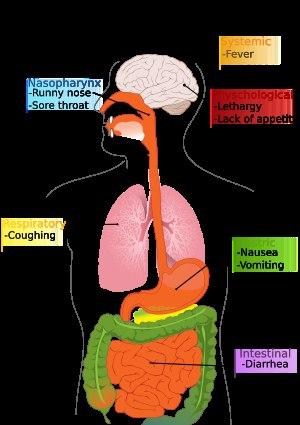
La grippe A (H1N1) de 2009 est une pandémie de grippe qui dure de 2009 à 2010, la seconde des deux pandémies historiques causées par le sous-type H1N1 du virus de la grippe A. La contamination s'effectue principalement par voie aérienne, c'est-à-dire toux et éternuements. Le virus peut survivre de 8 à 48 heures à l'air libre, selon la nature de la surface sur laquelle il repose. Il provoqua une épidémie grippale dans les mois qui ont suivi son apparition. Devant l'ampleur de l'épidémie, l'OMS a qualifié la situation de pandémie le 11 juin 2009. En août 2010, le monde entre en période post-pandémique selon l'OMS. Cependant, il ne s'agit que de l'alerte, le virus circule toujours abondamment autour du globe.